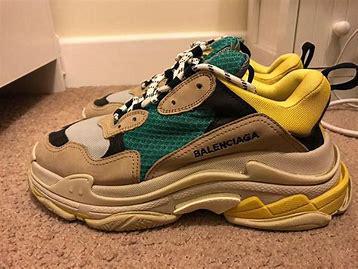
Brand: Balenciaga
Model: Triple S